West Silvertown DLR station

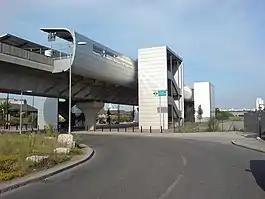
Station entrance on northern side

West Silvertown is a Docklands Light Railway (DLR) station in Silvertown, which opened in December 2005. It is located on the Woolwich Arsenal branch. Trains run Westbound to the Bank in the City of London and Eastbound to Woolwich Arsenal, passing through London City Airport station.